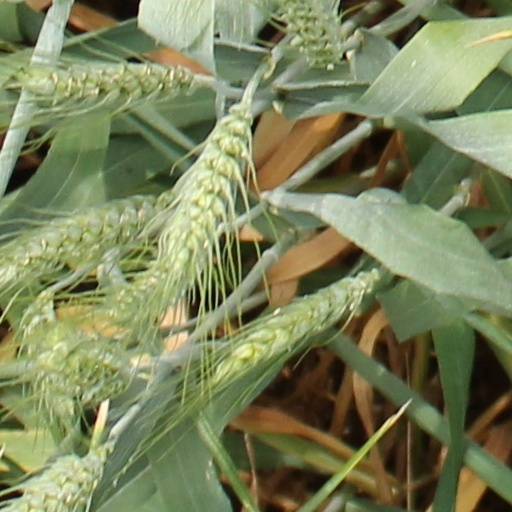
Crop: wheat